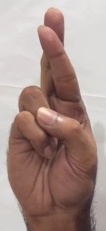
ASL sign: R